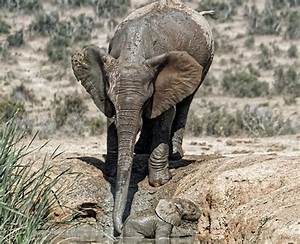
Label: elefante